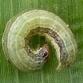
Crop: Maize
Condition: spodoptera-frugiperda-p